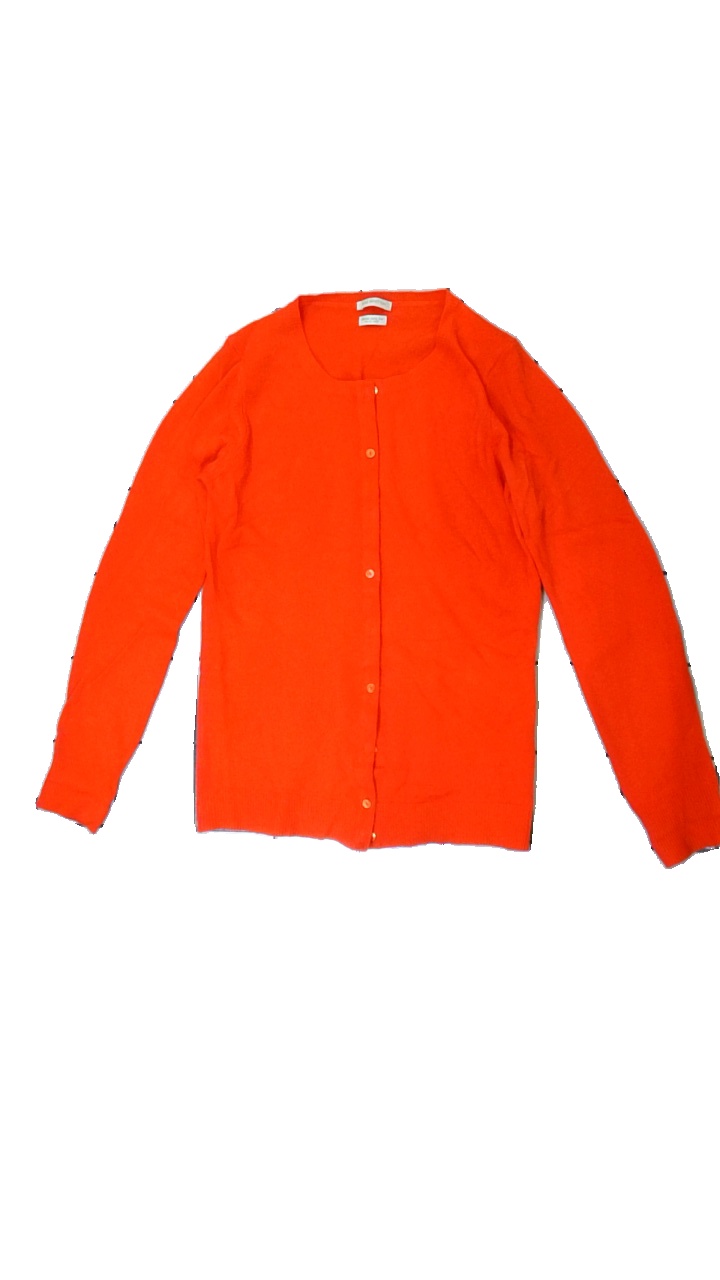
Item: Cardigan (Ladies)
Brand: Benneton
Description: röd kofta med knappar
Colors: Red
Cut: Regular
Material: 100% wool
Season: All
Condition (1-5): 5
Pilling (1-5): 5
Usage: Reuse
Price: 50-100